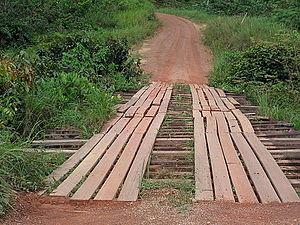
Pont sur la rivière Ogoulou près de Mimongo
L'Ogoulou est un cours d'eau du sud du Gabon. C'est un affluent de la Ngounié.